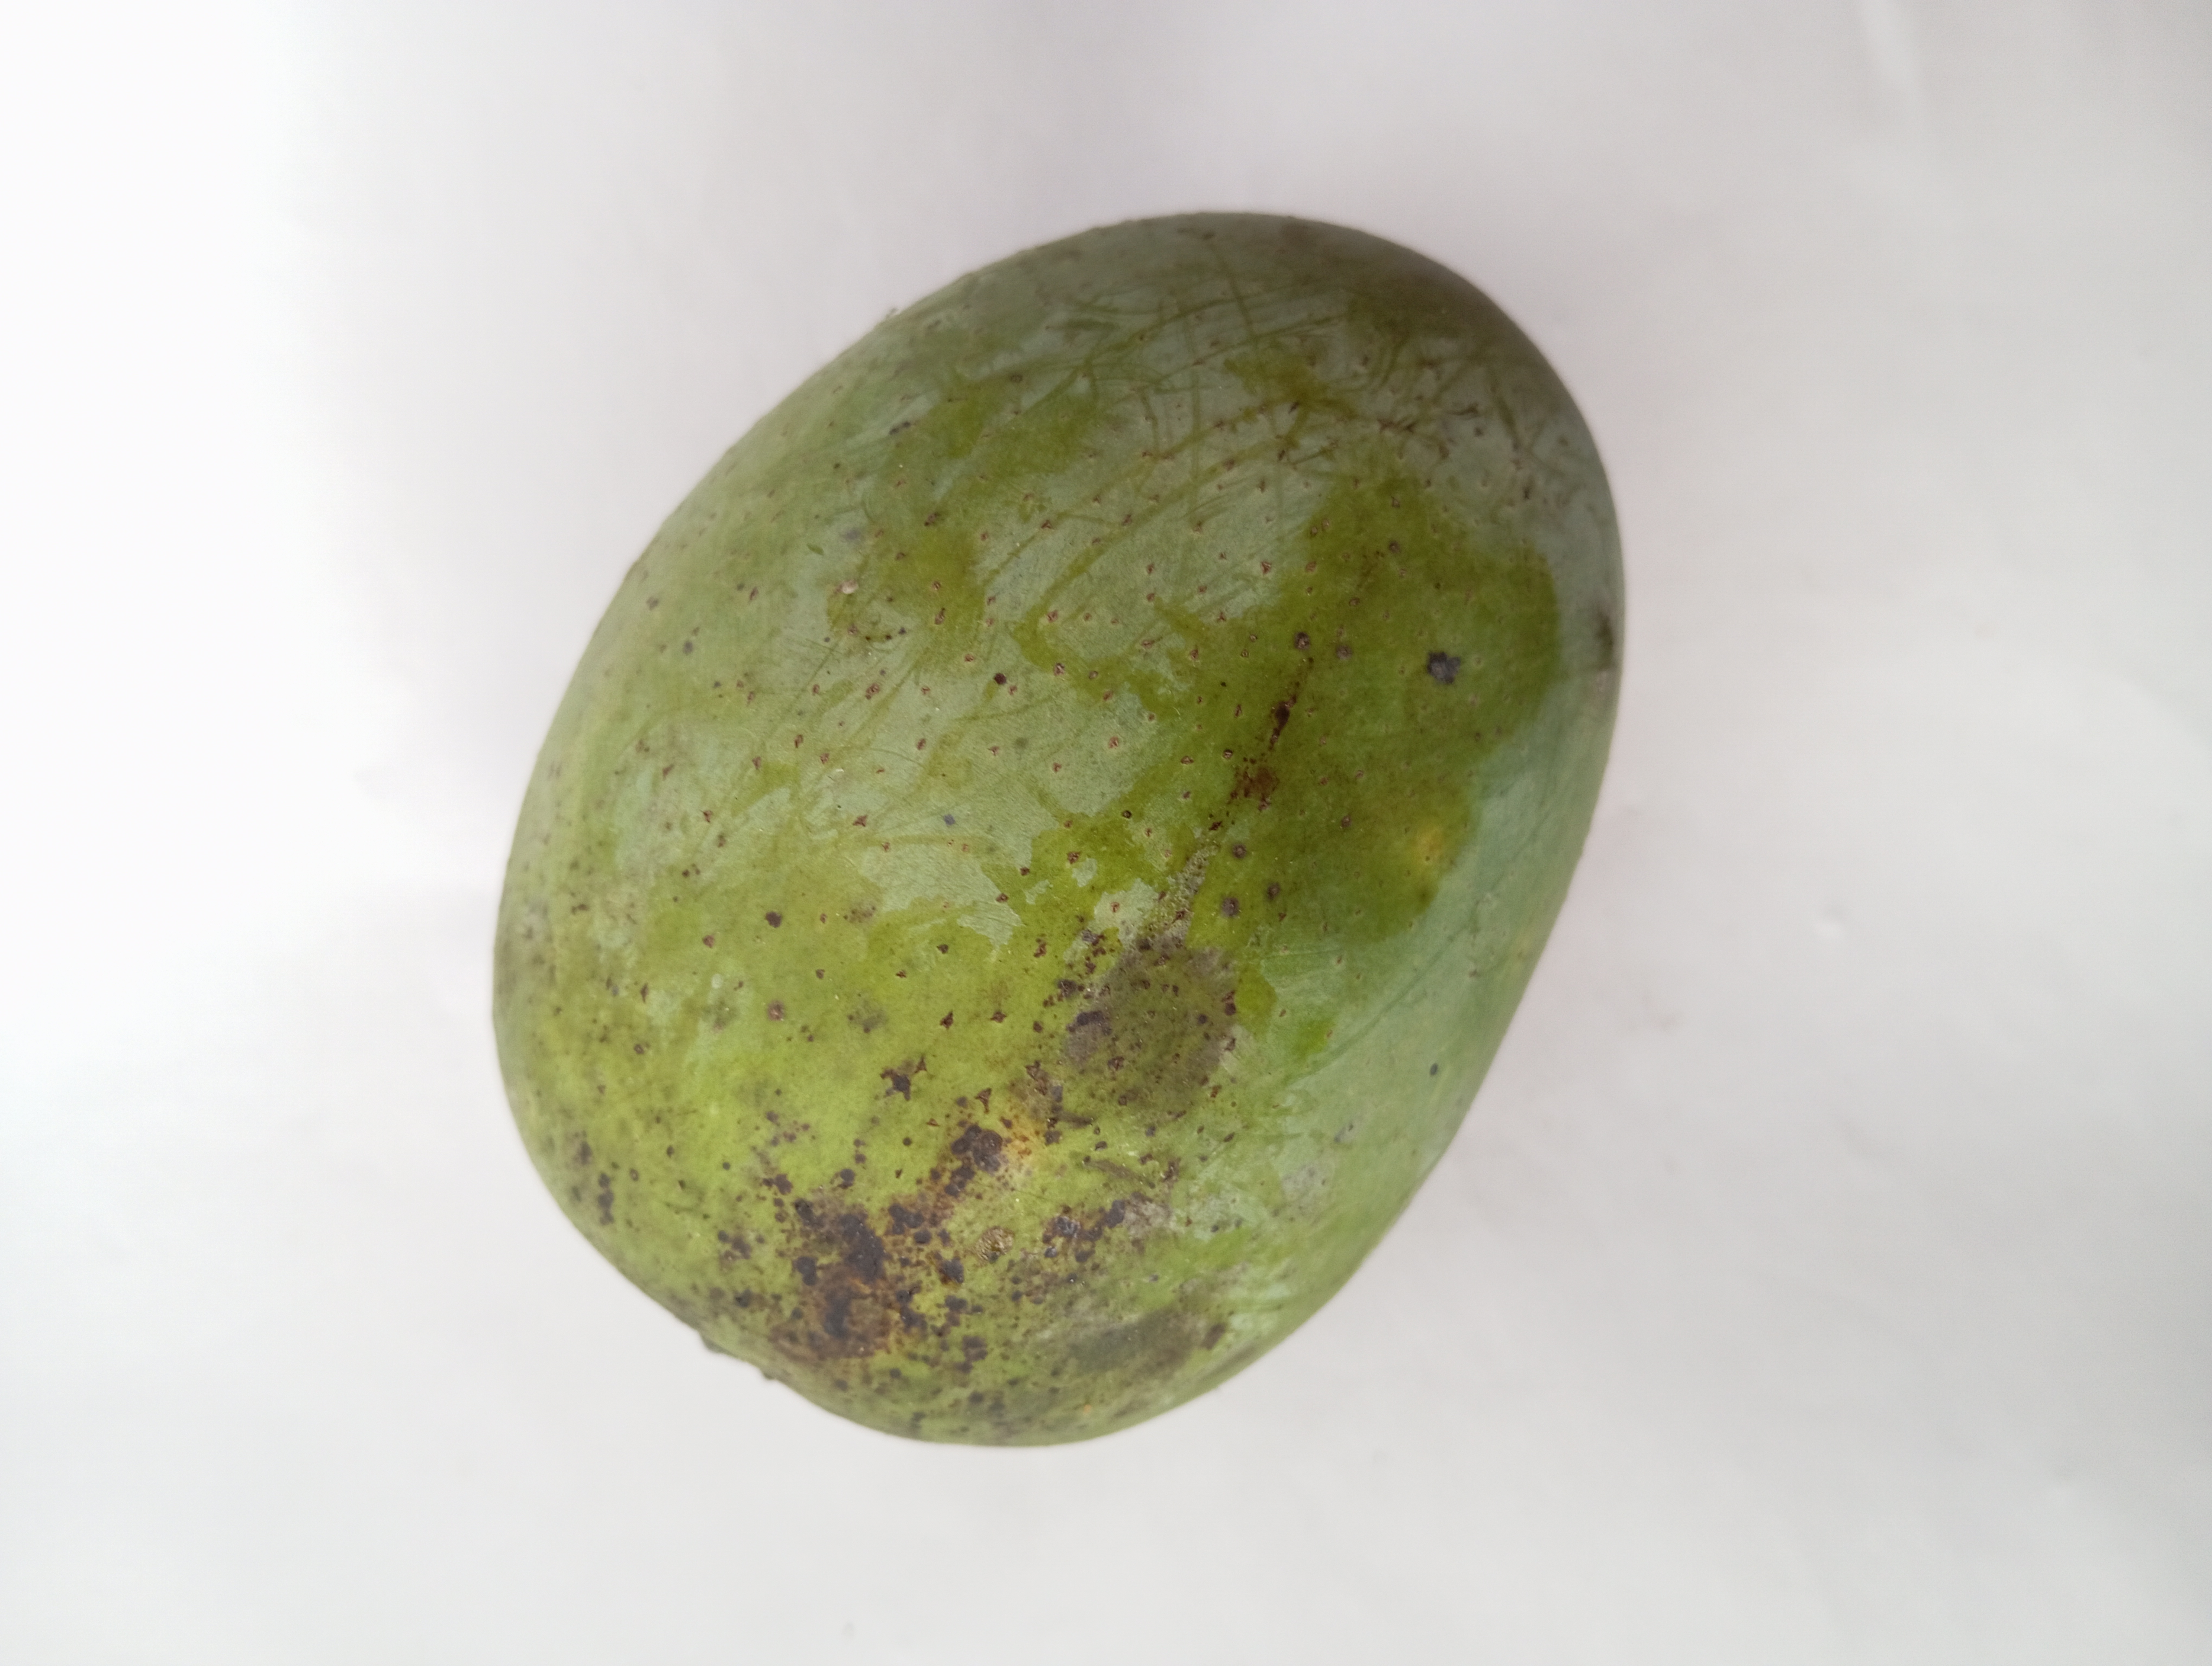
Mango variety: Langra